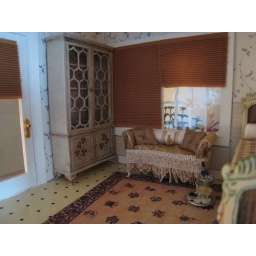
The loveseat and cabinet are by Rainbow Hand. The bed is an unfinished Bespaq piece I painted and upholstered.